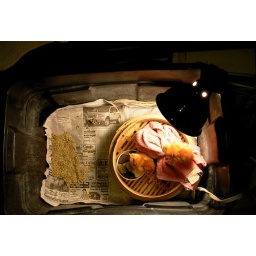
home in a box